Zezehommachi Station

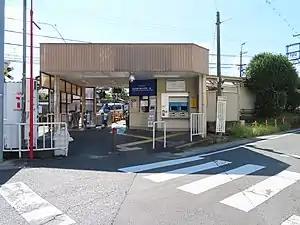
Zezehommachi Station, August 2020

is a passenger railway station located in the city of Ōtsu, Shiga Prefecture, Japan, operated by the private railway company Keihan Electric Railway.